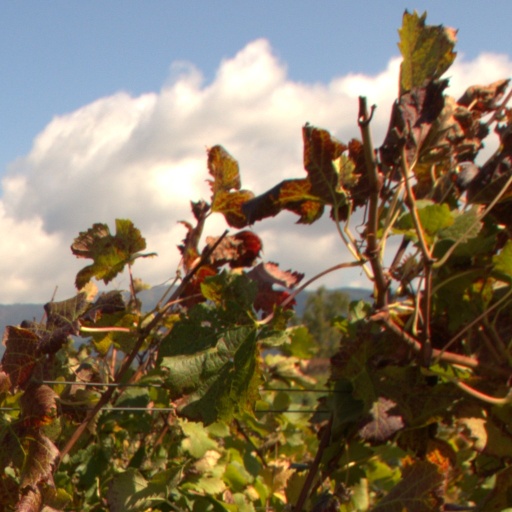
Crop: grape